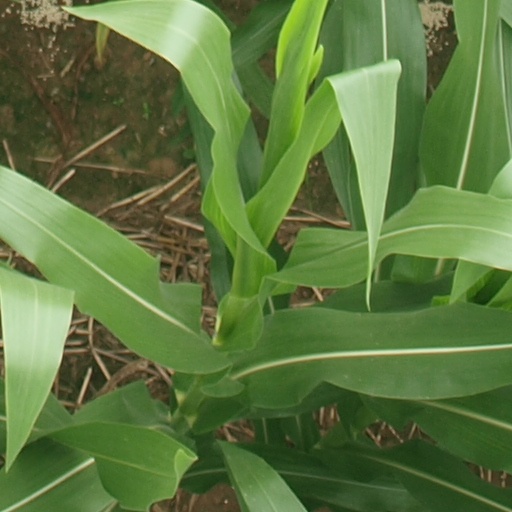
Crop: maize; corn